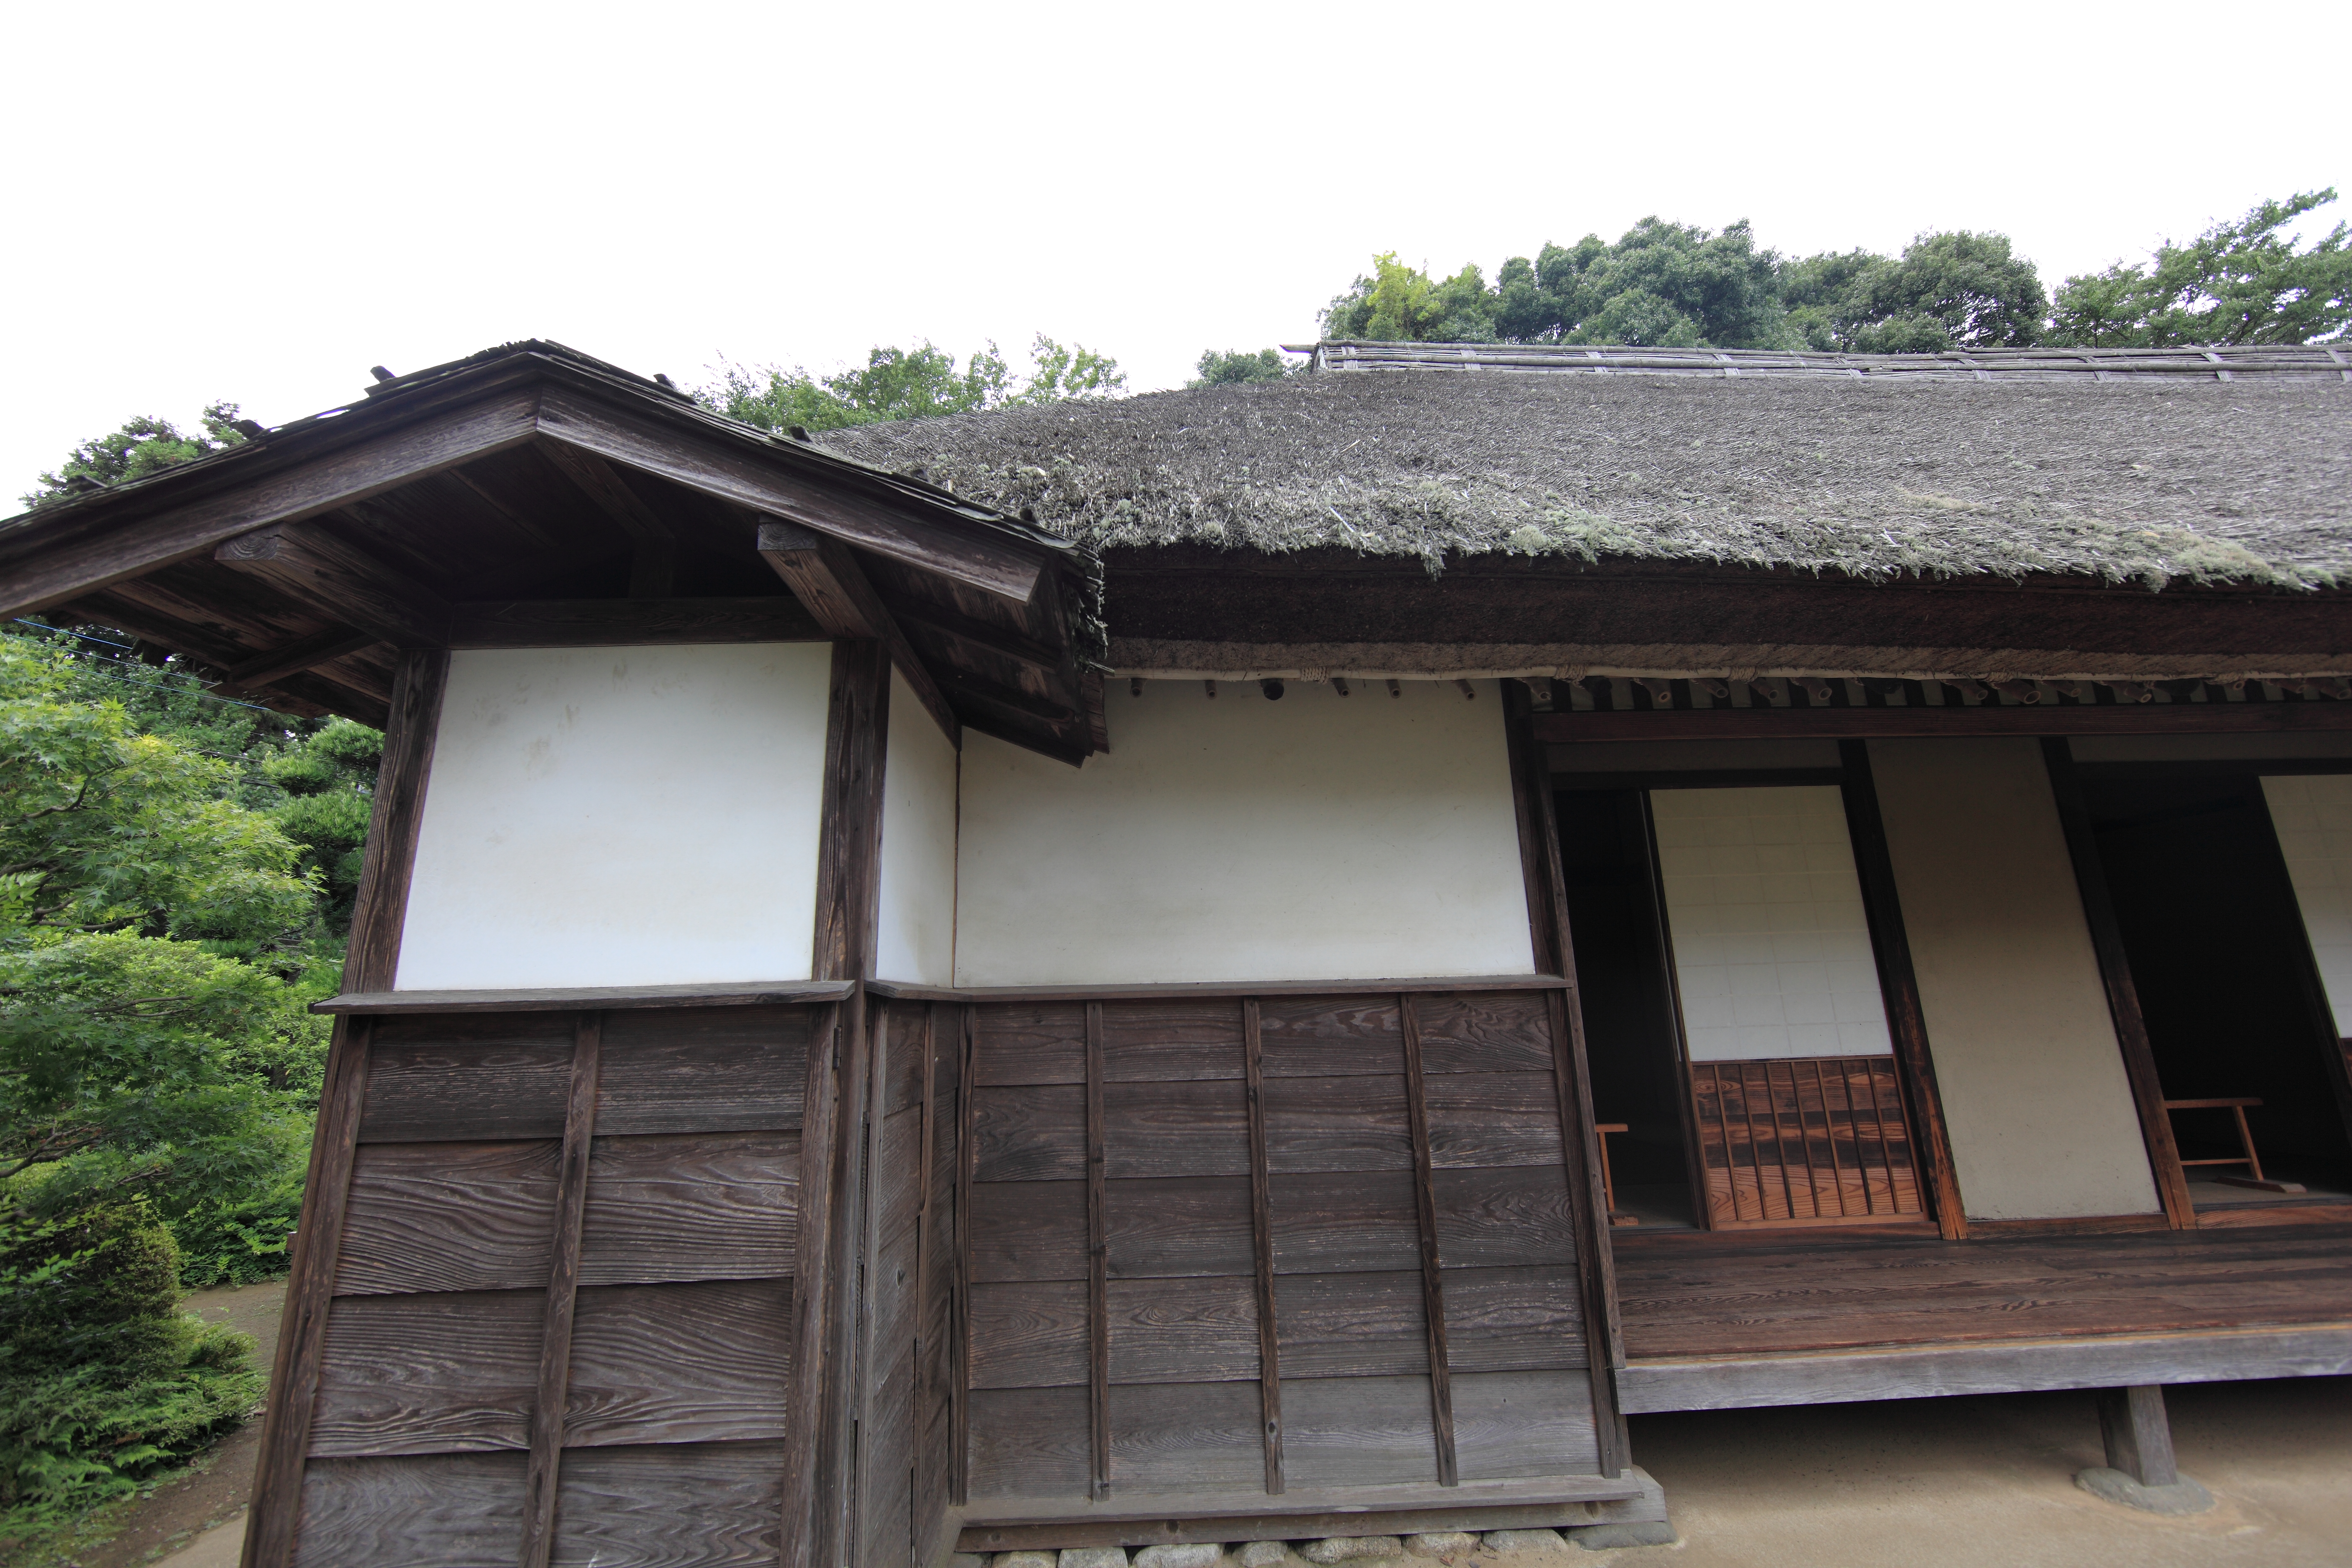
wood, house, roof, home, shed, hut, shack, high, cottage, facade, property, exterior, cool image, design, japanese, 5d, style, sakura, hires, markii, traditional, hi, res, resolution, chiba, samurai, siding, outdoor structure